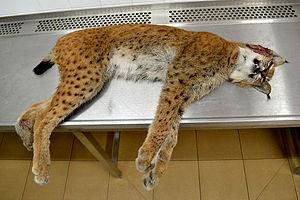
Le Lynx boréal, également appelé Lynx d'Eurasie, Lynx commun, Loup-cervier et improprement Lynx d'Europe, est une espèce de félin du genre Lynx. S'il est impropre de l'appeler Lynx d'Europe c'est parce que sa distribution est en fait largement eurasienne, atteignant le littoral nord-pacifique. Aisément reconnaissable à ses longues pattes, sa courte queue et sa face aux oreilles pointues, le Lynx boréal apparaît dans de grandes variétés de robes et de tailles.